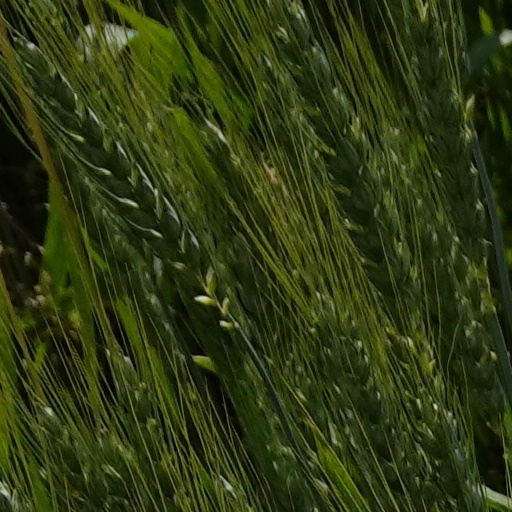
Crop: wheat